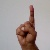
The image shows a hand gesture representing the letter 'D' in Indian Sign Language.